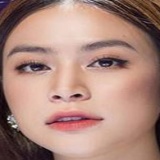
ca sĩ Hoàng Thùy Linh